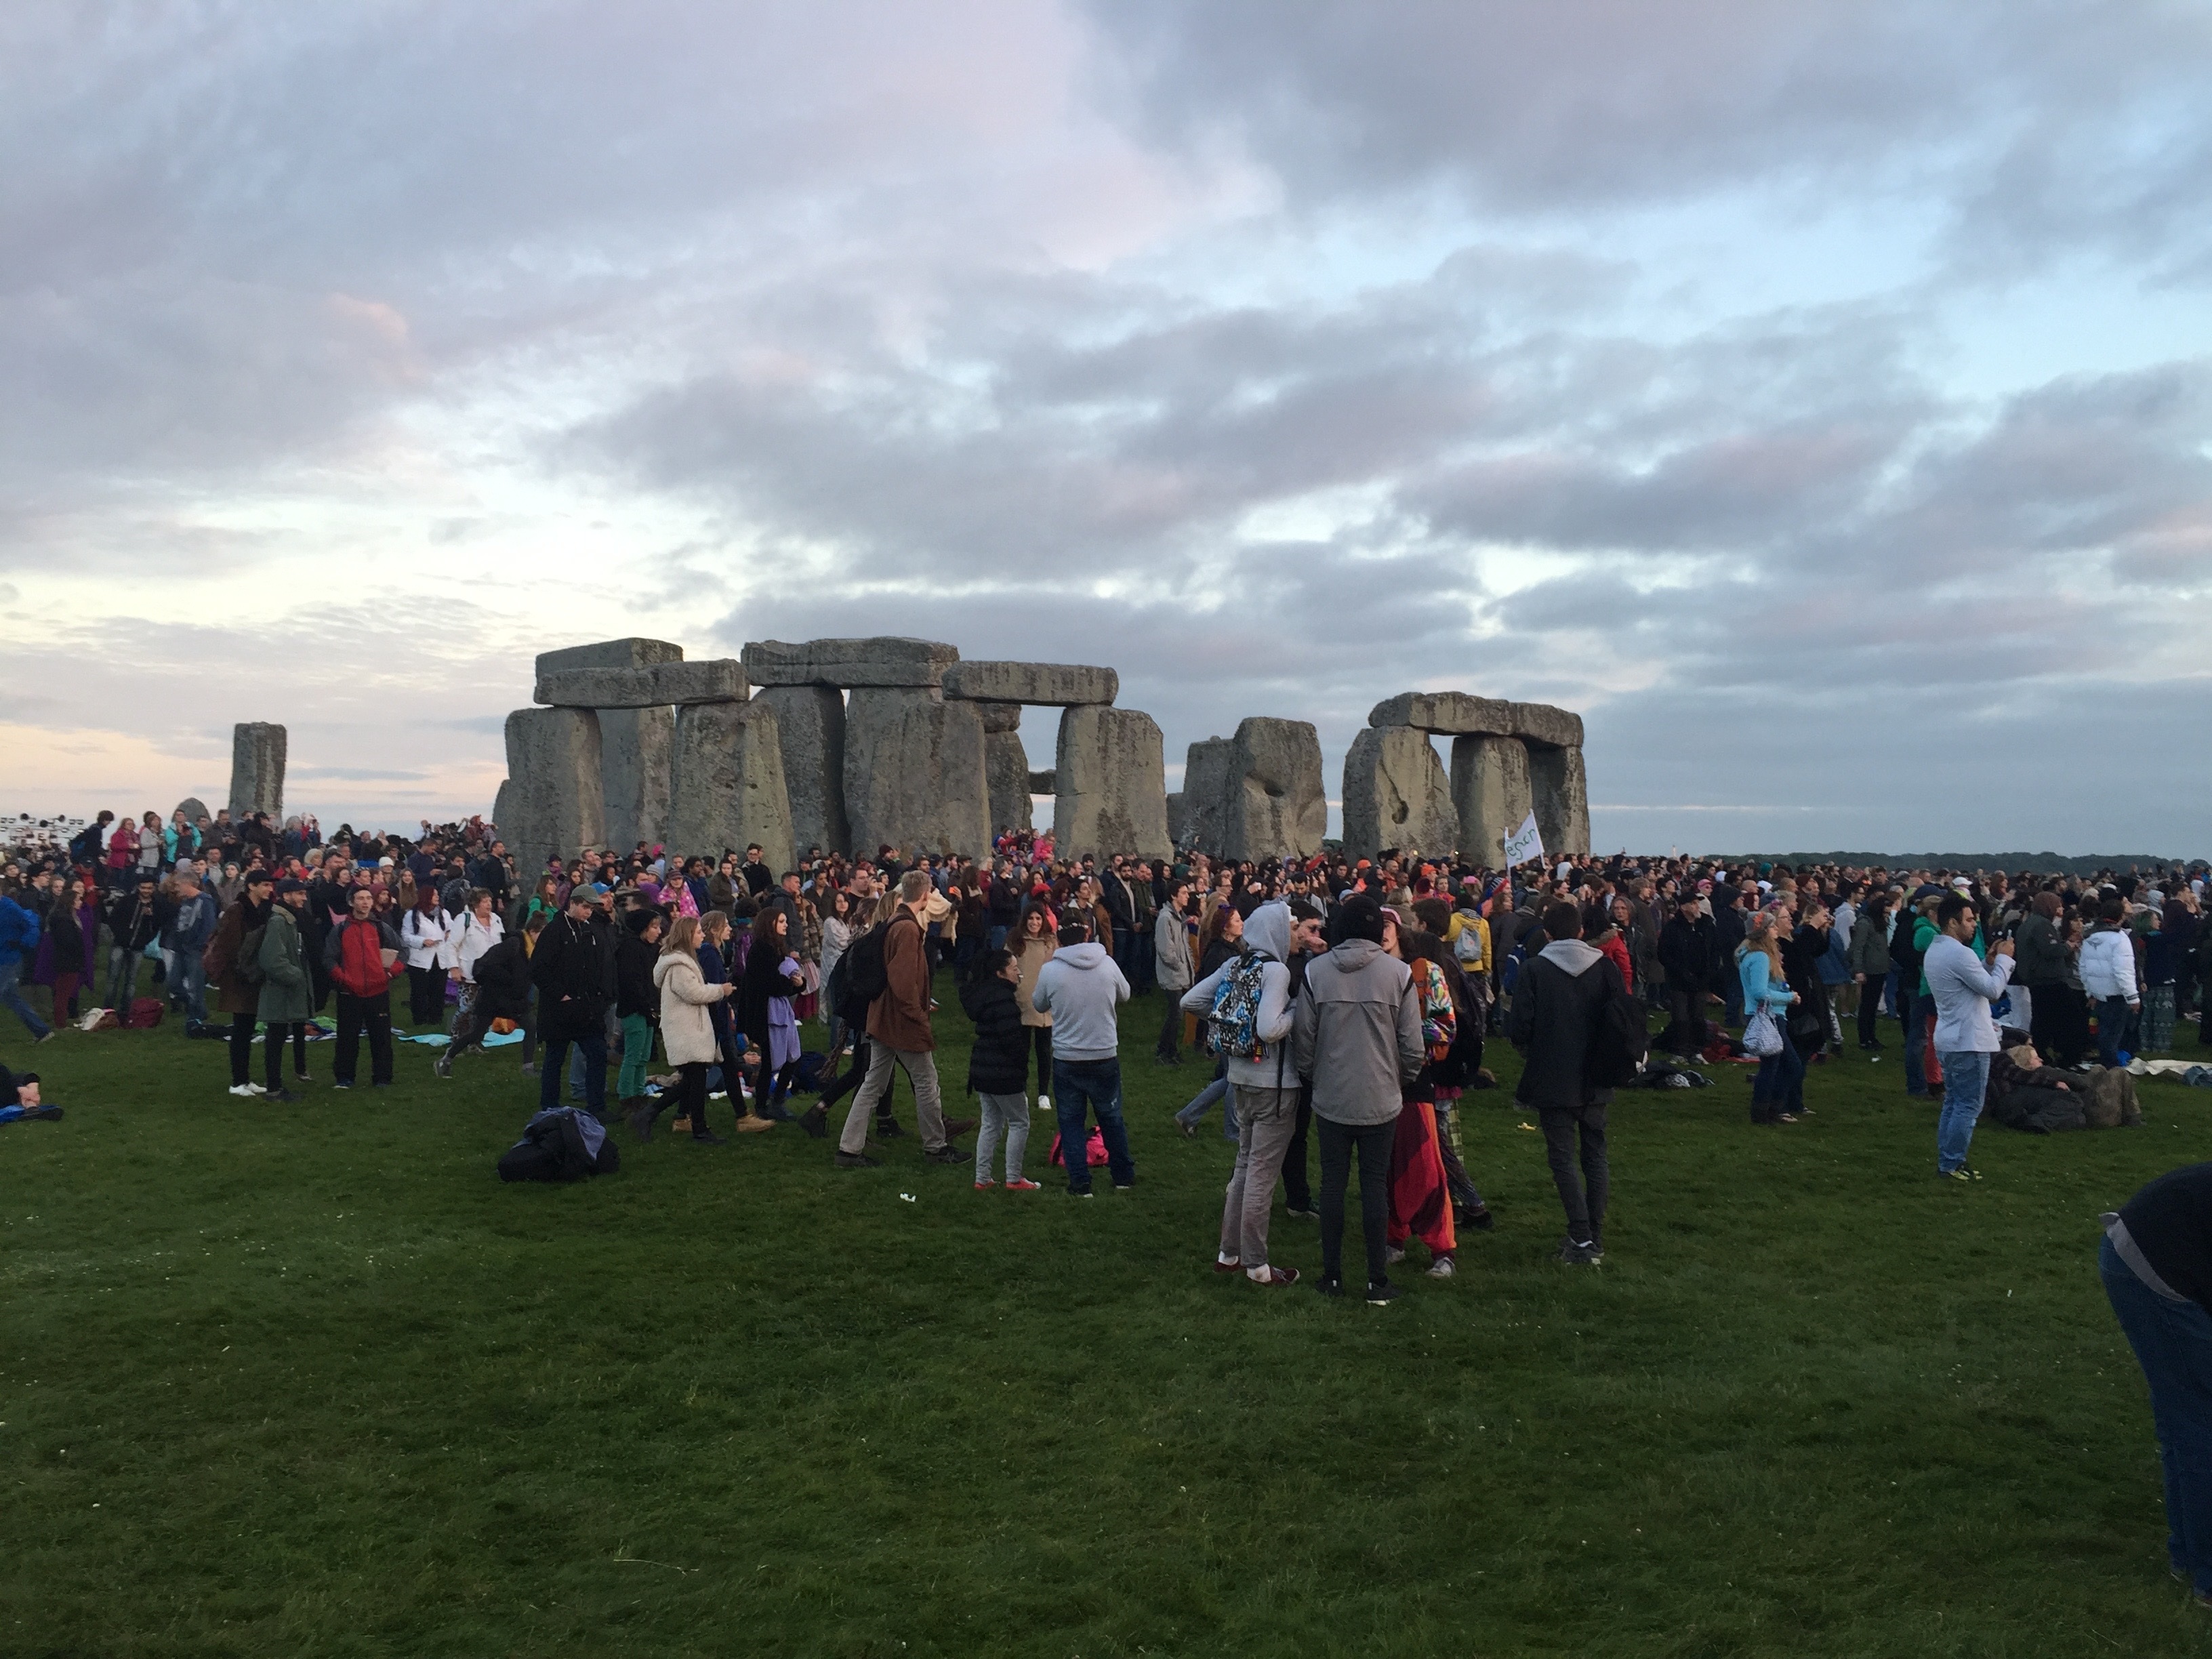
people, crowd, stadium